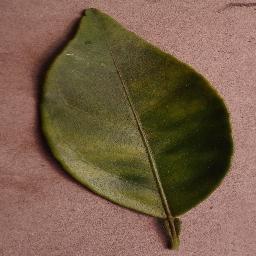
Label: Orange___Haunglongbing_(Citrus_greening)